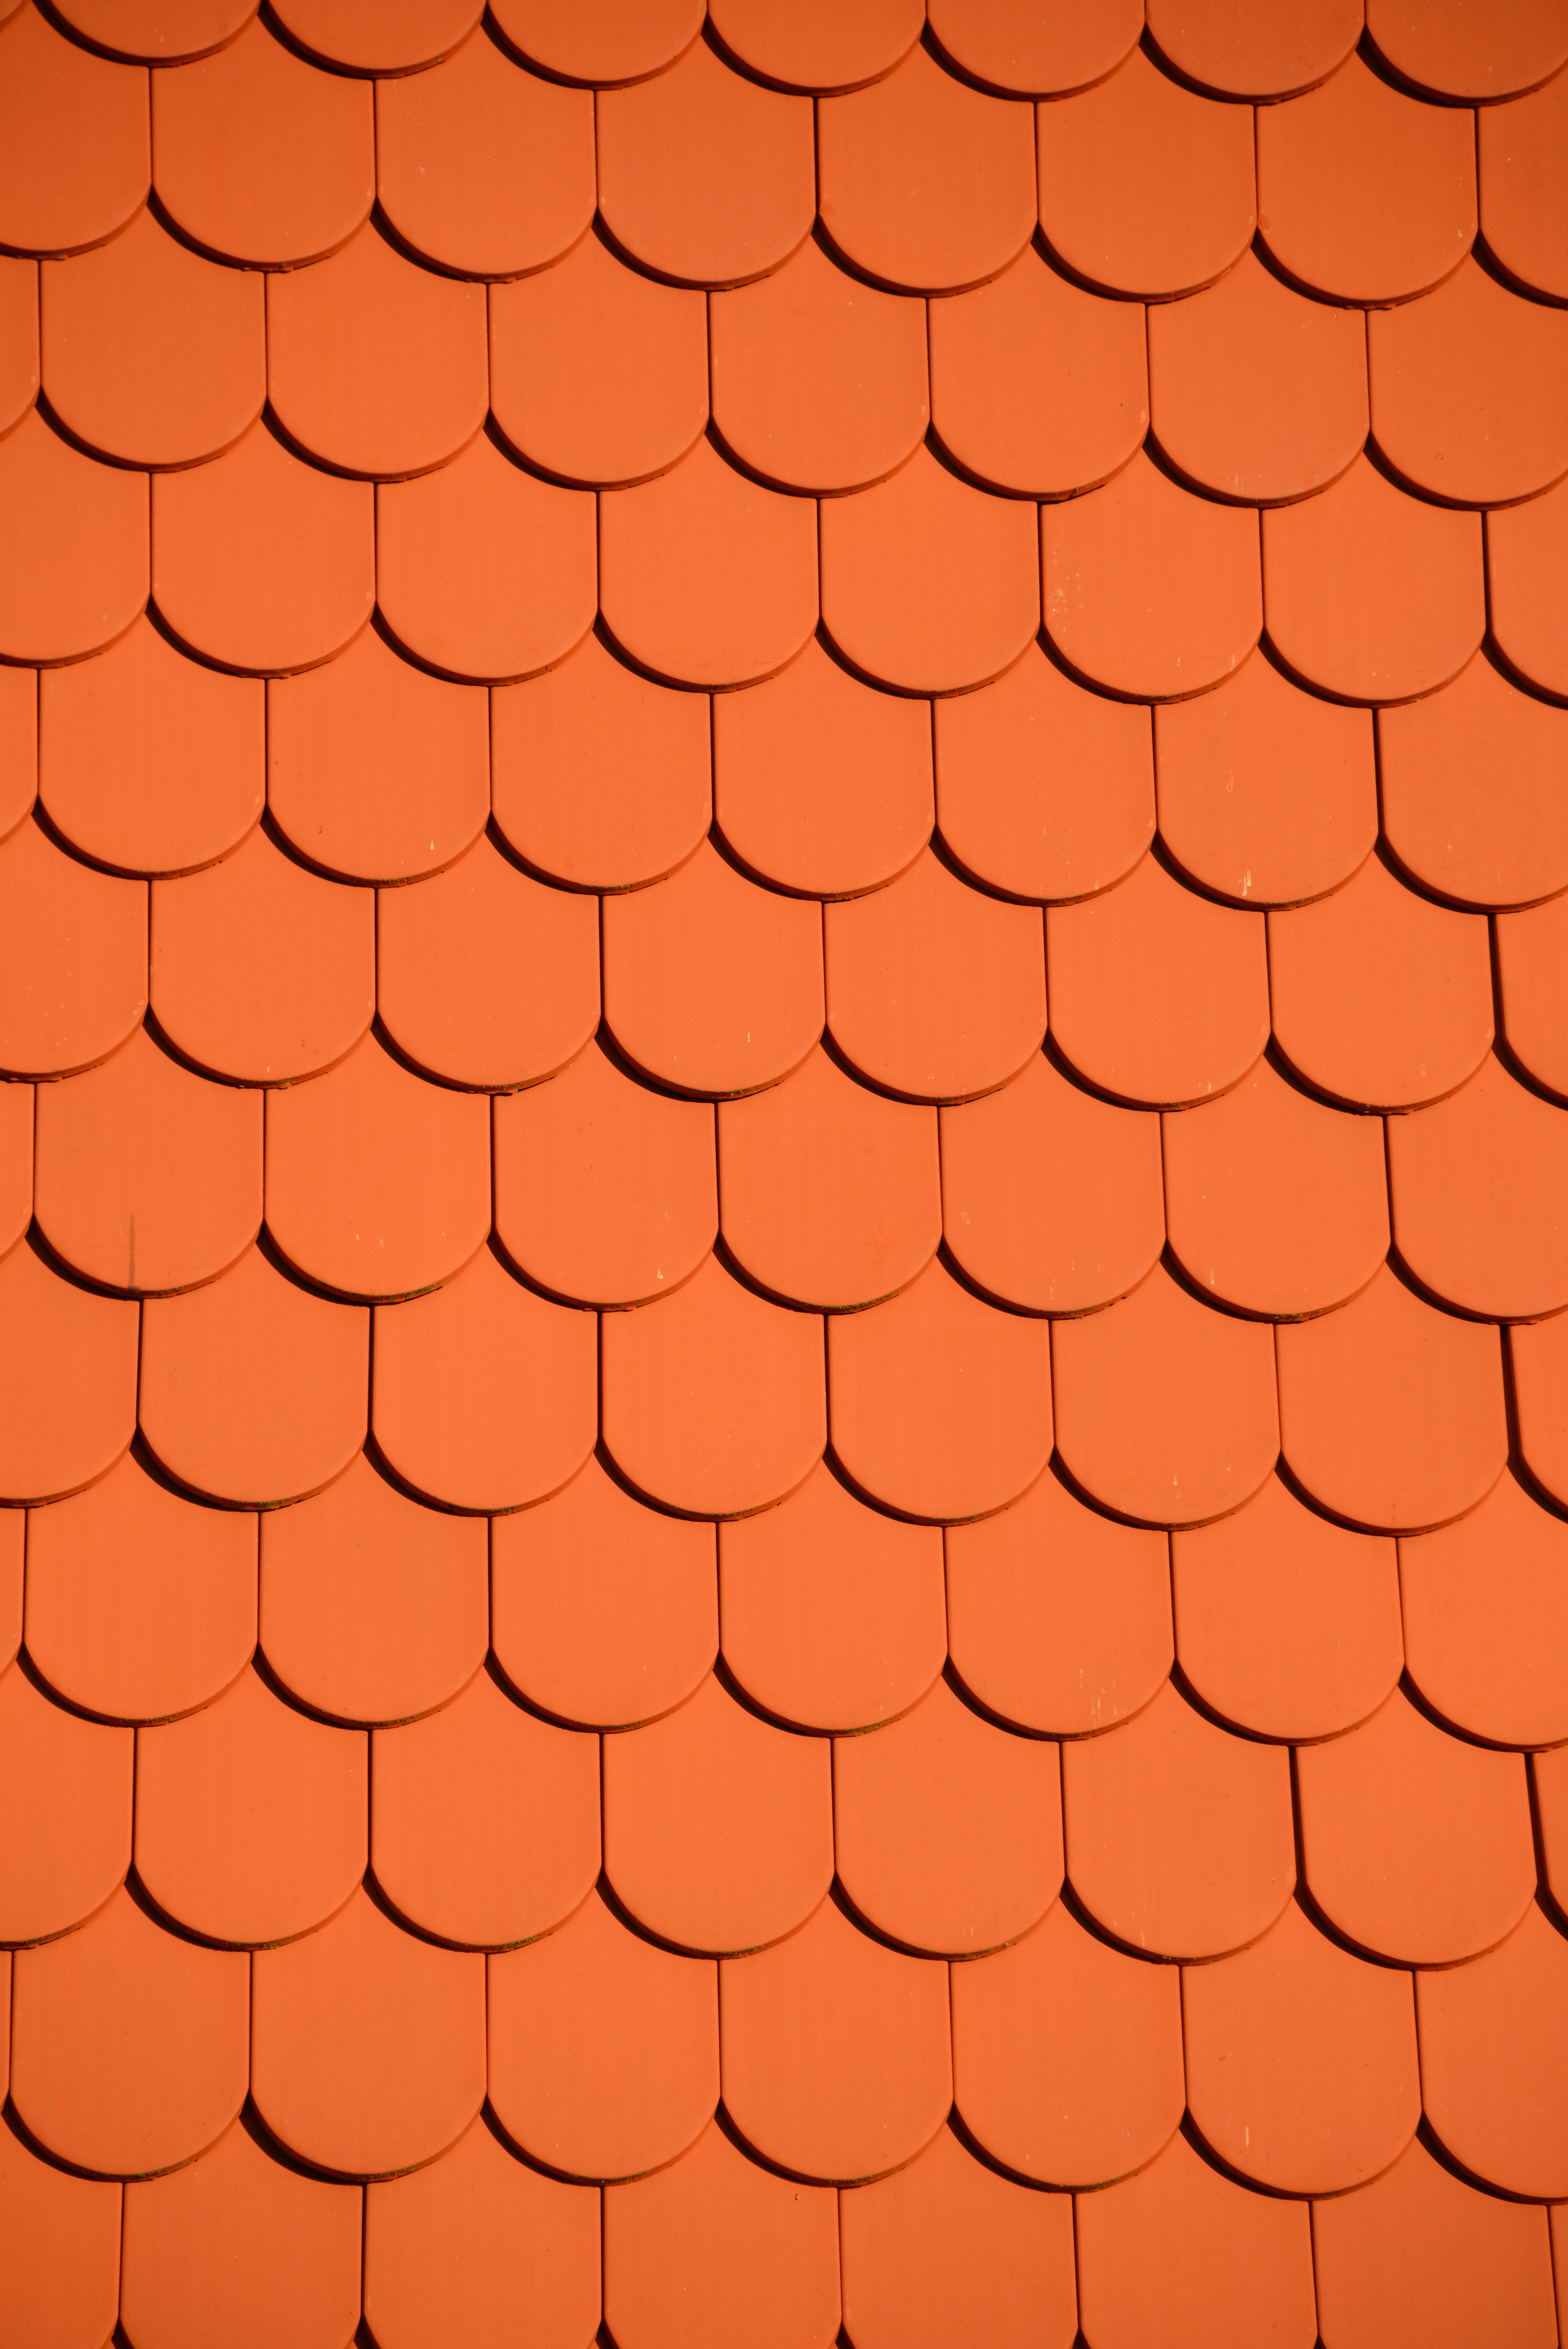
petal, floor, roof, orange, pattern, line, brown, tile, material, circle, art, design, symmetry, shape, flooring